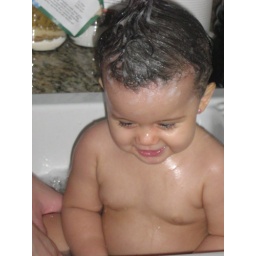
I love my bath in the kitchen sink!